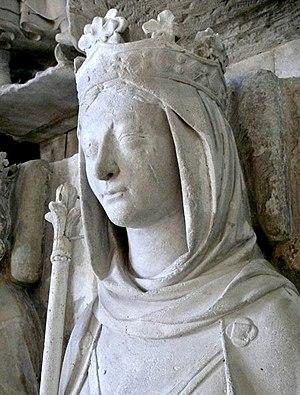
Saint-Denis (Île-de-France), basilique nécropole royale, gisant d'Ermentrude, première épouse de Charles-le-Chauve, roi de France.
Ermentrude d'Orléans est une reine franque de la dynastie carolingienne.
La reine de France est l'épouse du roi de France.